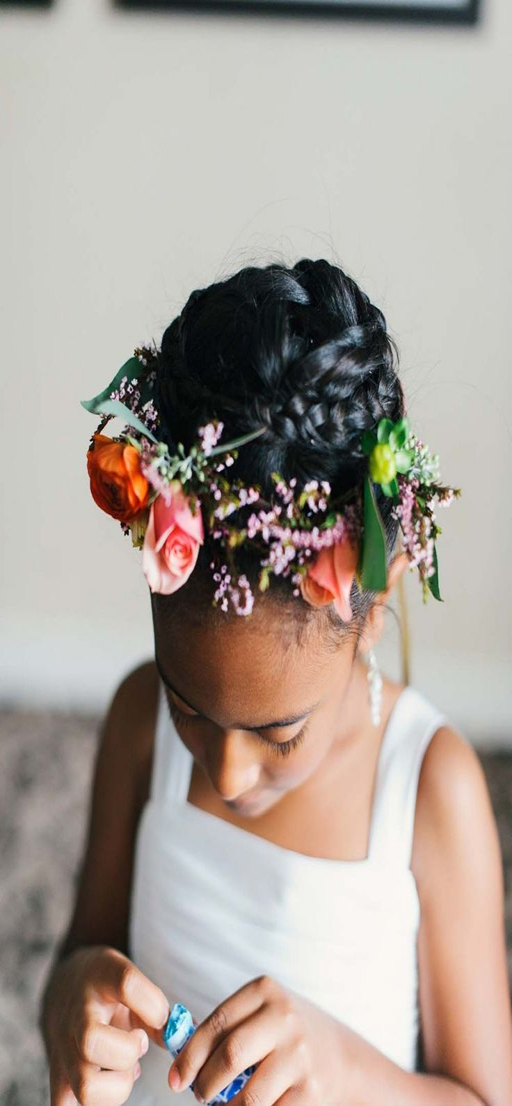
floral crowns for your flower girls are a must !